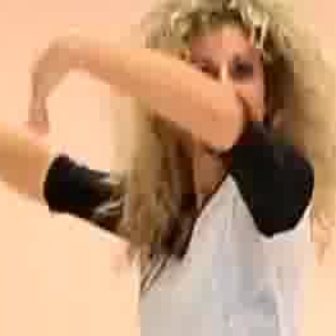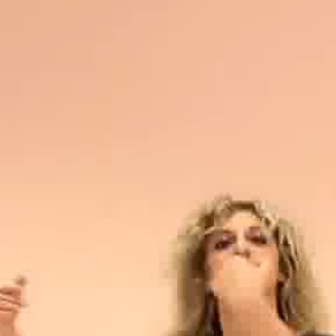
  Please identify the target specified by the bounding box [177,50,260,133] in the first image and locate it in the second image. Return the coordinates in [x_min,y_min,x_max,y_max] format.
Answer: [204,217,278,291]